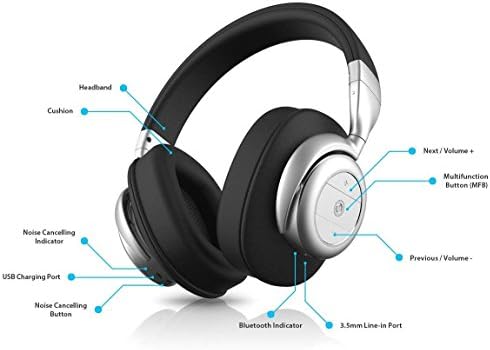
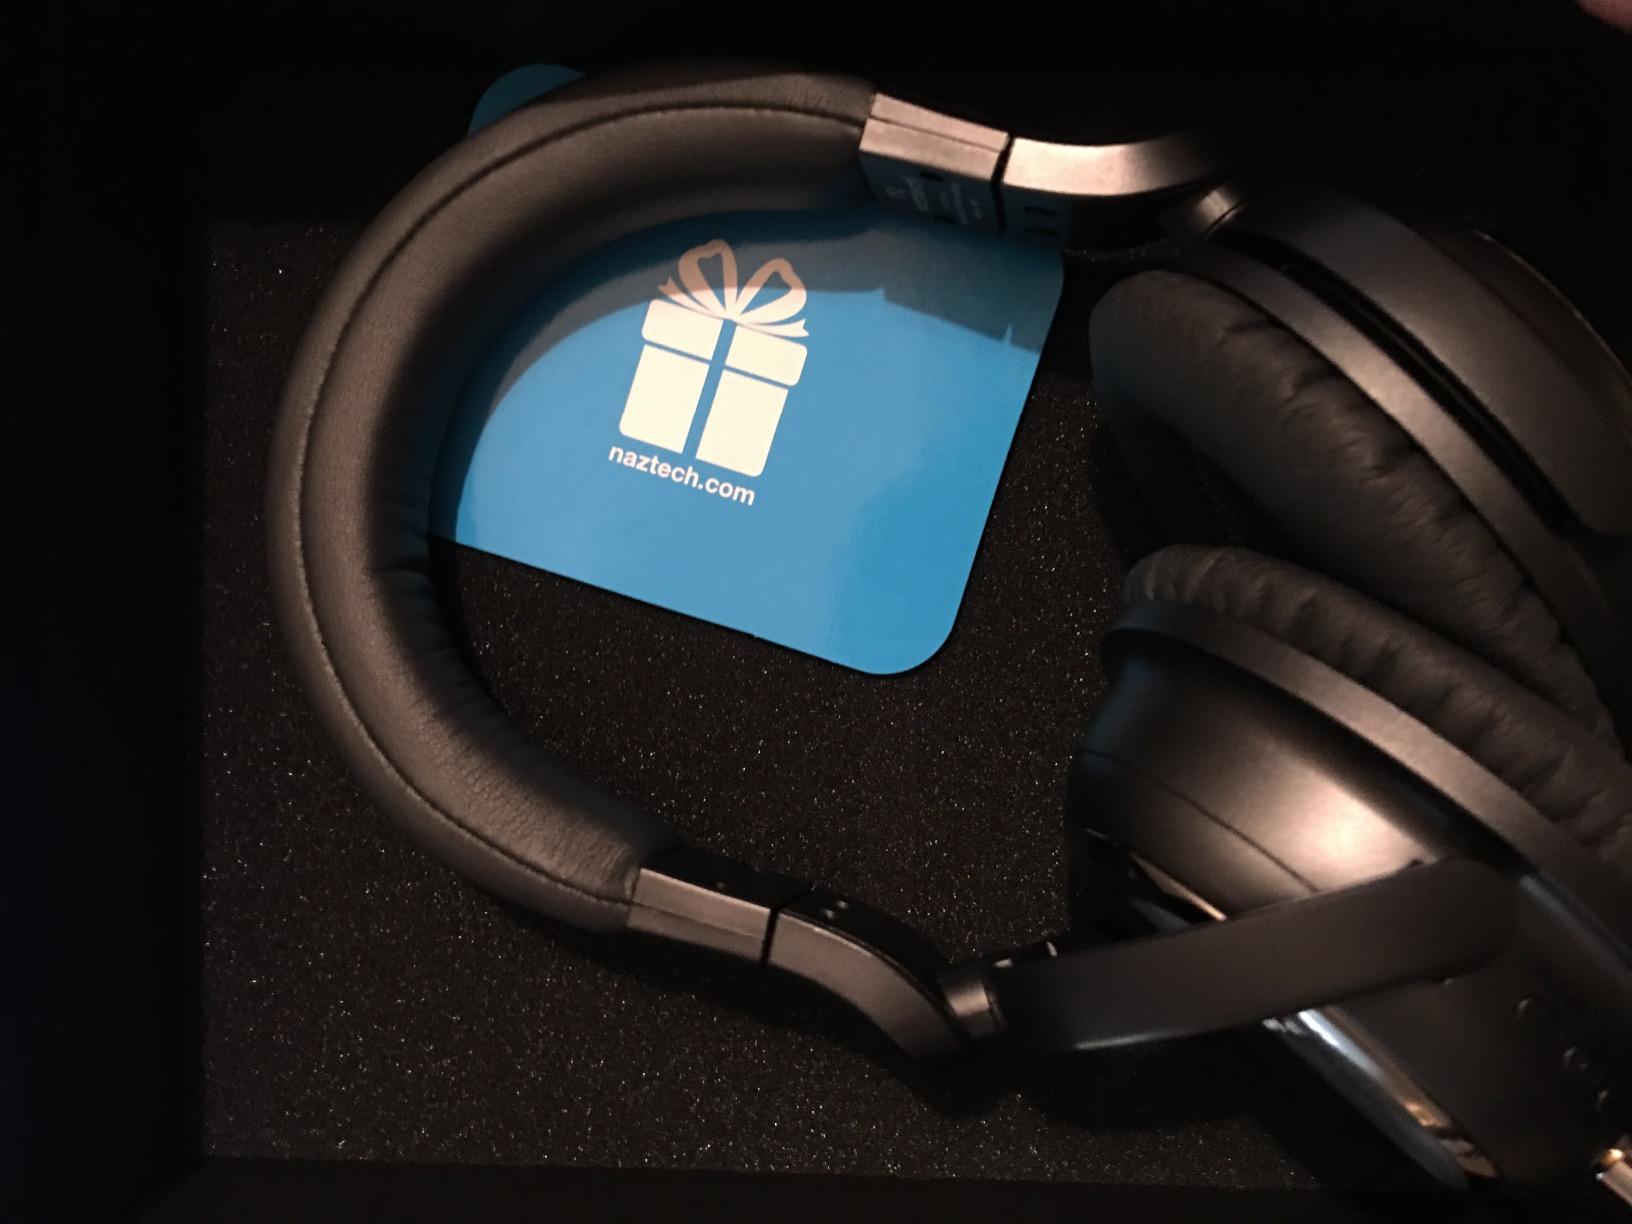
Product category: headphones
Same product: no